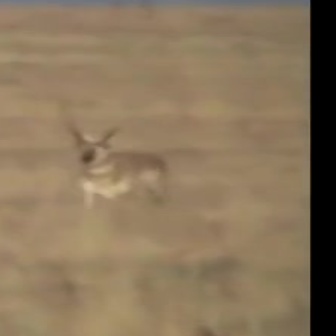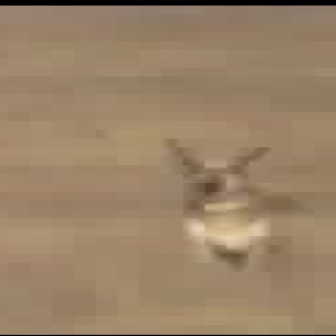
  Please identify the target specified by the bounding box [57,116,168,227] in the first image and locate it in the second image. Return the coordinates in [x_min,y_min,x_max,y_max] format.
Answer: [153,134,311,293]